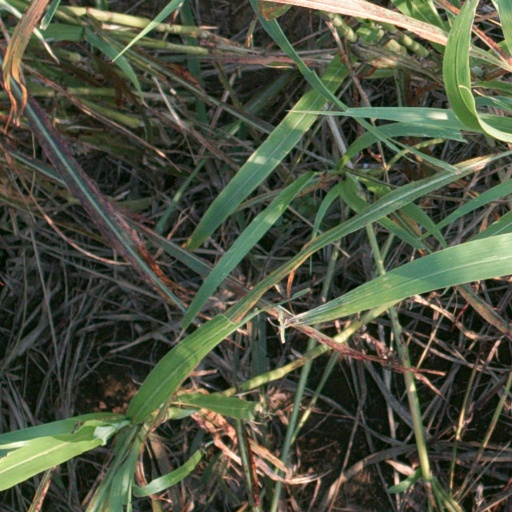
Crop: sorghum